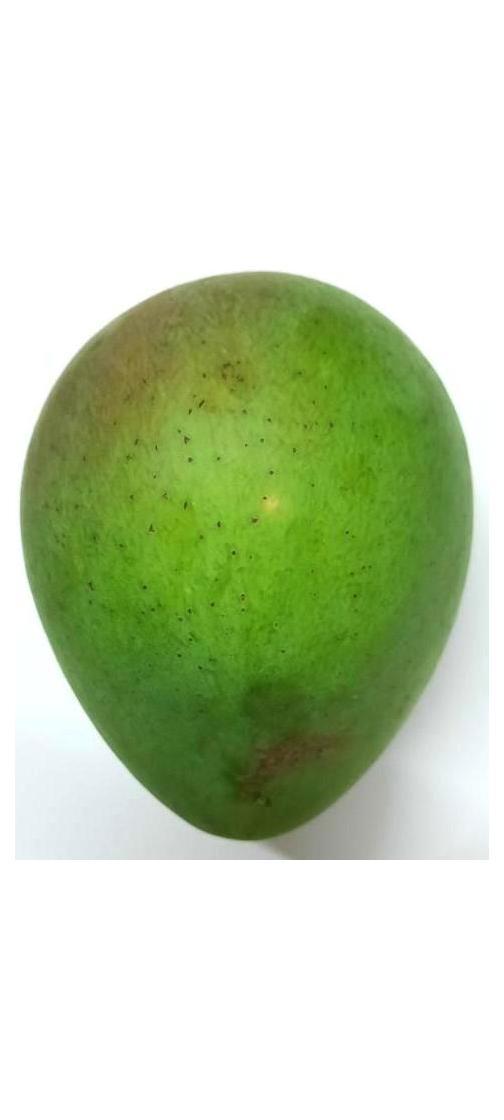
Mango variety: Harivanga